Sprookjesboom

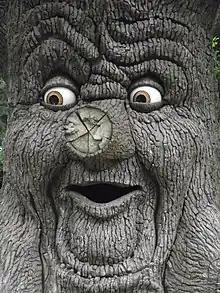

Sprookjesboom, also known as "The Fairy Tale Tree", "Märchenbaum" and "L'Arbre des Contes", is an animated television series for children from the Efteling theme park. The show is produced by the animation studio Motek Entertainment in Amsterdam, based on a concept from Efteling's director, Olaf Vugts. The television program is broadcast daily in several international markets including the Netherlands on TROS and z@ppelin, in Germany on NRW and in Belgium on Ketnet and Club RTL.